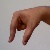
The image shows a hand gesture representing the letter 'Q' in Indian Sign Language.